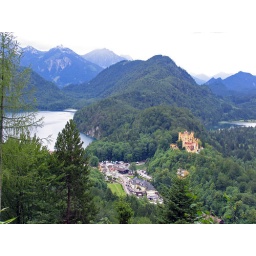
The next castle by the lake